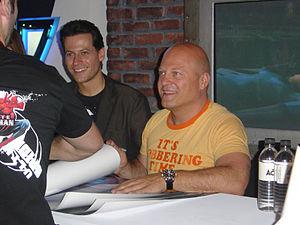
Michael Chiklis est un acteur américain, né le 30 août 1963 à Lowell, dans le Massachusetts.